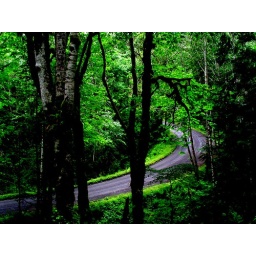
Dirt road in the Olympic mountains